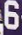
Number: 6